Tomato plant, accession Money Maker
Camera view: bottom (45 deg); turntable rotation: 90 degrees
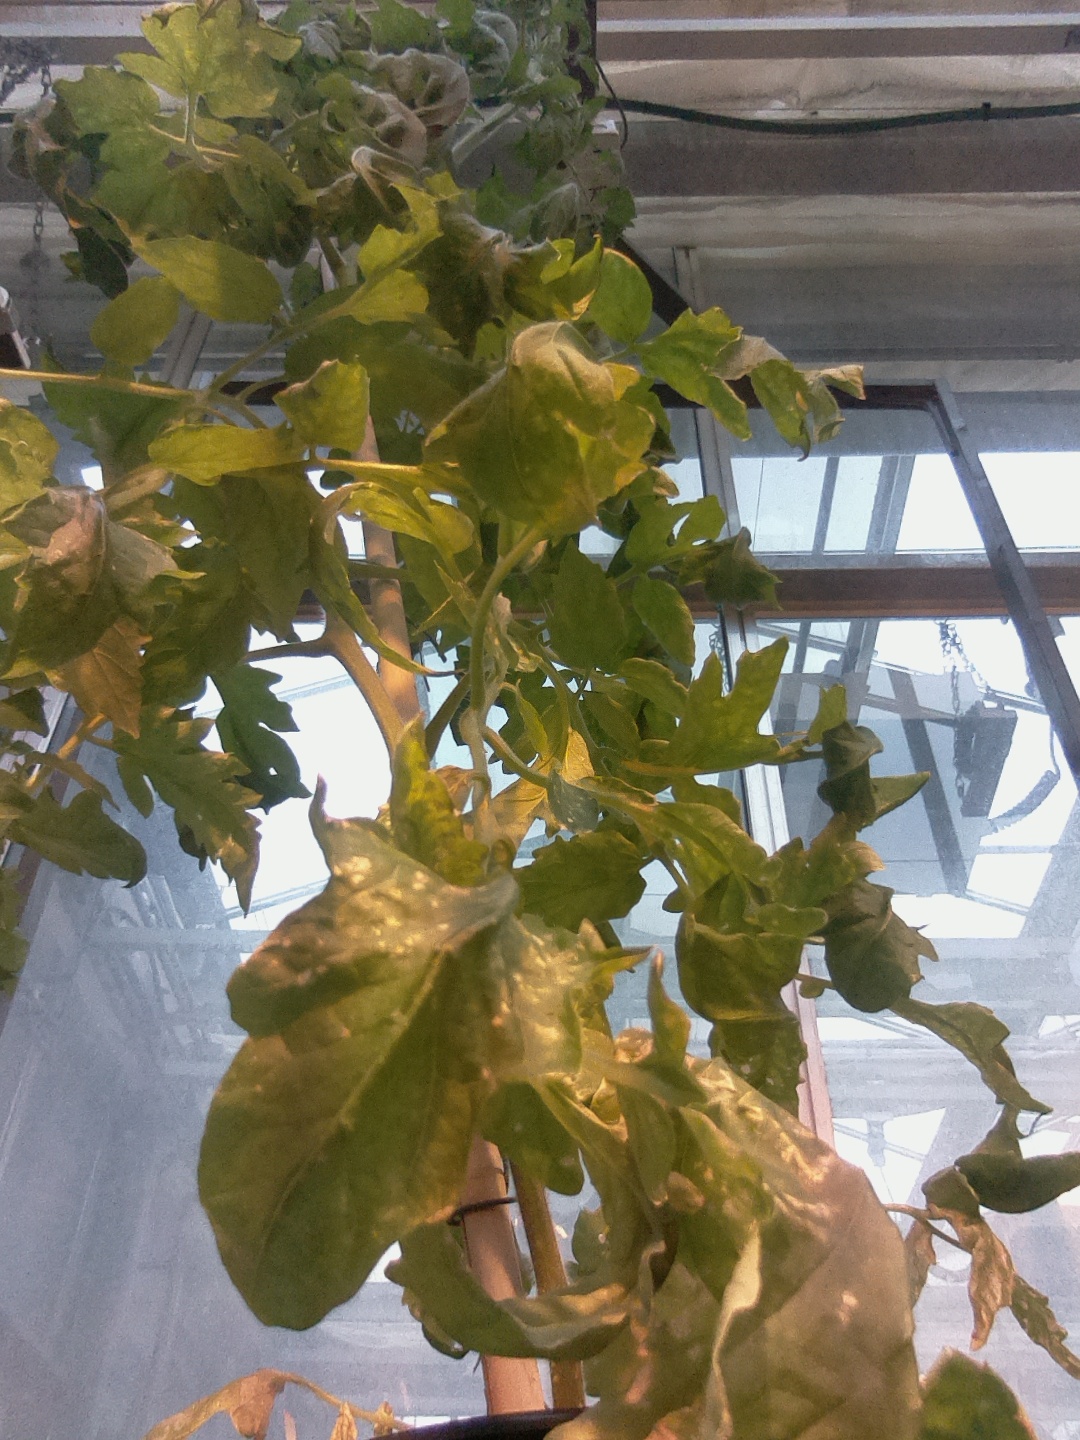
BBCH growth stage 70: Fruits at the main stem or branches visibles